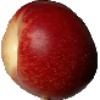
Label: Nectarine 1